List of Star Trek: The Next Generation cast members

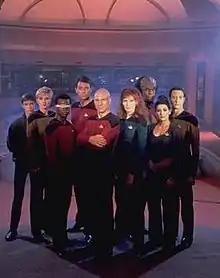
"Star Trek: The Next Generation" first-season cast photo. Six of the main actors appeared in all seven seasons and all four movies.

"" is an American science fiction television series that debuted in broadcast syndication on September 28, 1987. The series lasted for seven seasons until 1994, and was followed by four movies which were released between 1994 and 2002. The series was a follow-up to the which was broadcast on NBC between 1966 and 1969, with characters from the original series appearing in "The Next Generation" on several occasions; a crossover movie titled "Star Trek Generations" was also released. "The Next Generation" was developed by creator Gene Roddenberry, who served as an executive producer until his death in 1991, along with Maurice Hurley, Rick Berman, Michael Piller and Jeri Taylor. The series was filmed primarily on the Paramount Studios lot in Los Angeles, California.